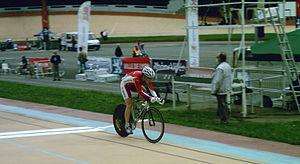
Epreuve féminine du 500m, en cyclisme sur piste. Vélo avec prolongateur au guidon. (vélodrome du Parc de la tête d'Or)
Le cyclisme sur piste est une pratique sportive regroupant plusieurs épreuves et se déroulant sur un vélodrome. Il se pratique toujours sur des vélos à pignons fixes, c'est-à-dire qu'à l'inverse d'un vélo à roue libre le pratiquant est obligé de pédaler en permanence jusqu'à l'arrêt complet de son vélo.